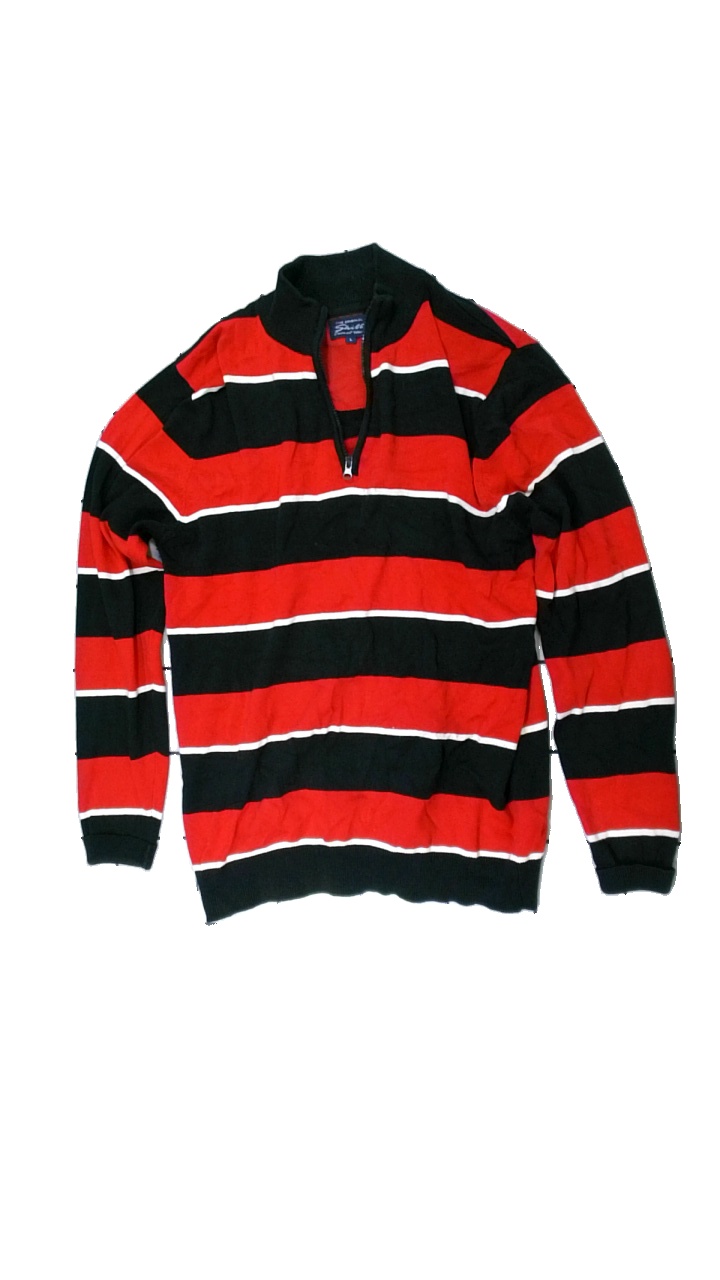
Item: Sweater (Men)
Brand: Skill
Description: randig tröja med dragkedja fram. mycket nopprig vid armhålorna
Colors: Red, Black, White
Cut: Regular
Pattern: Striped
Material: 100% cotton
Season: All
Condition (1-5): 2
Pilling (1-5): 2
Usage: Export
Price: <50